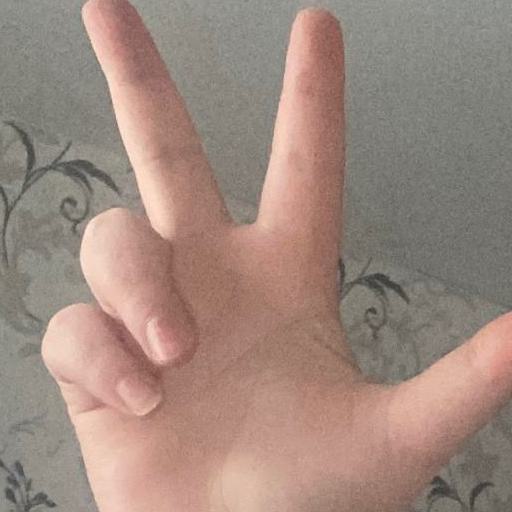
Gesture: three2